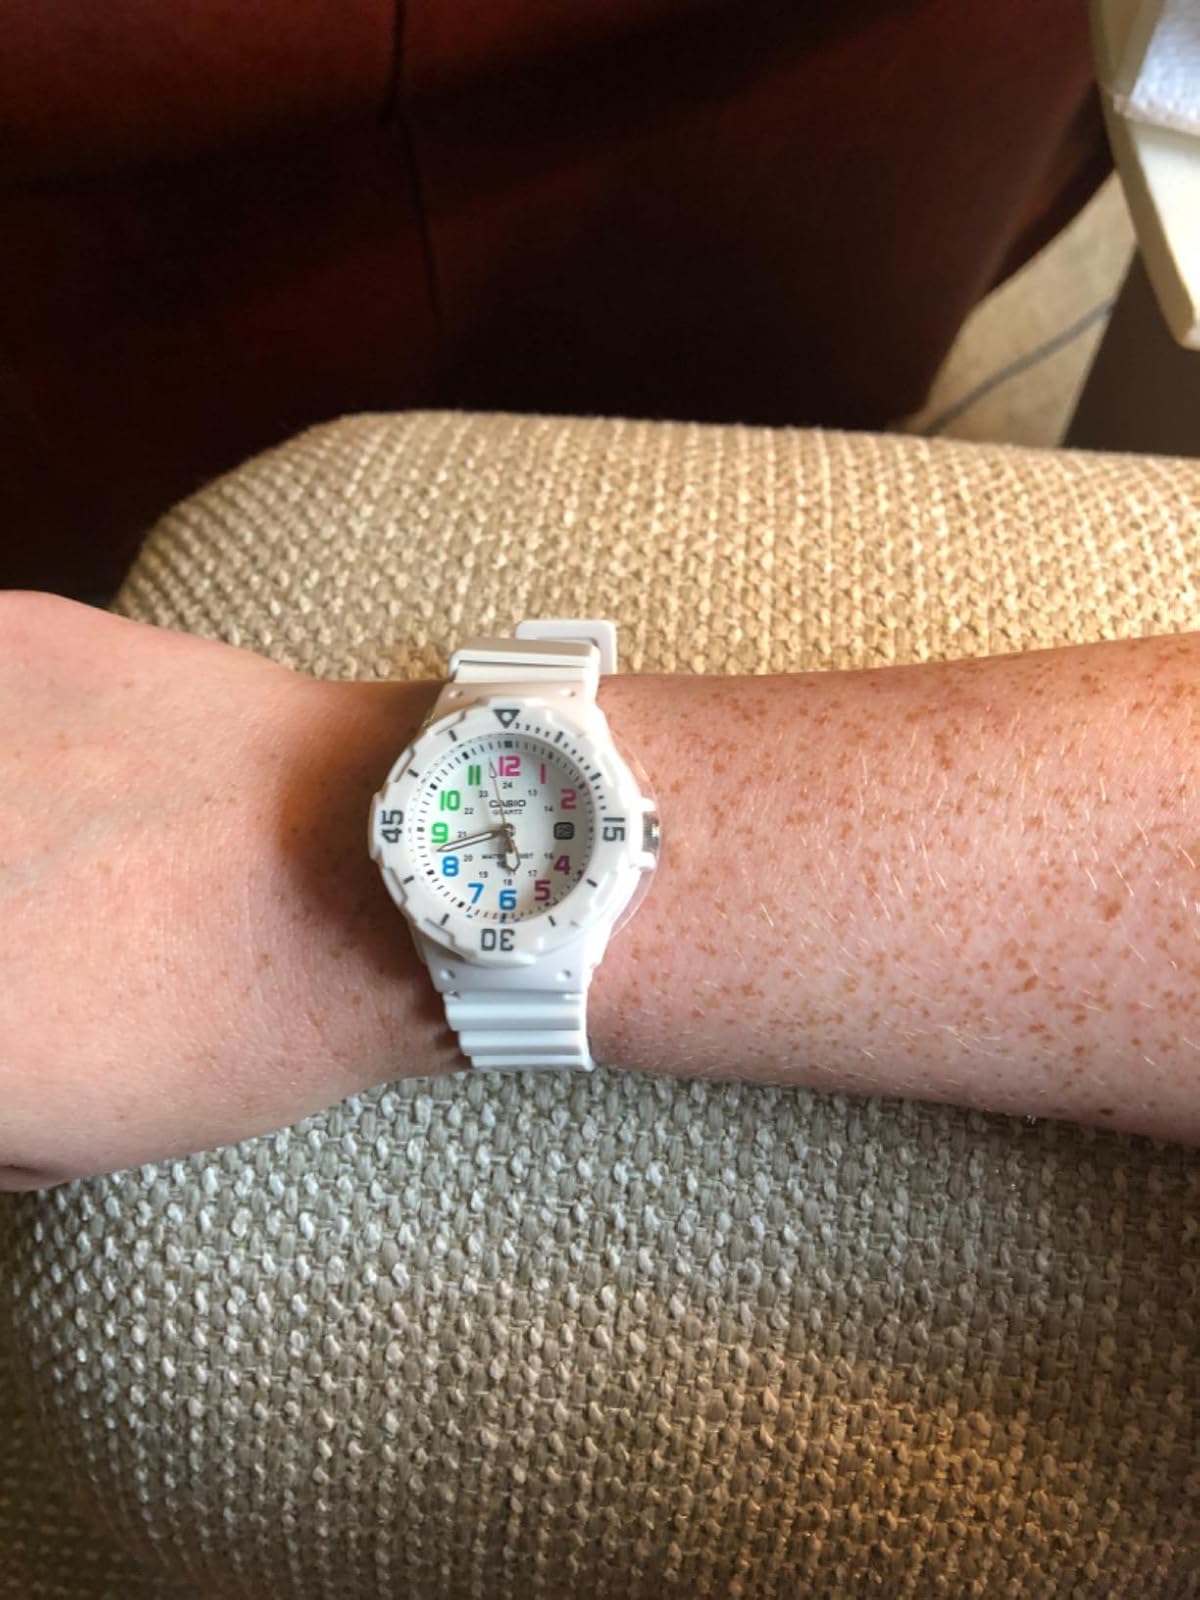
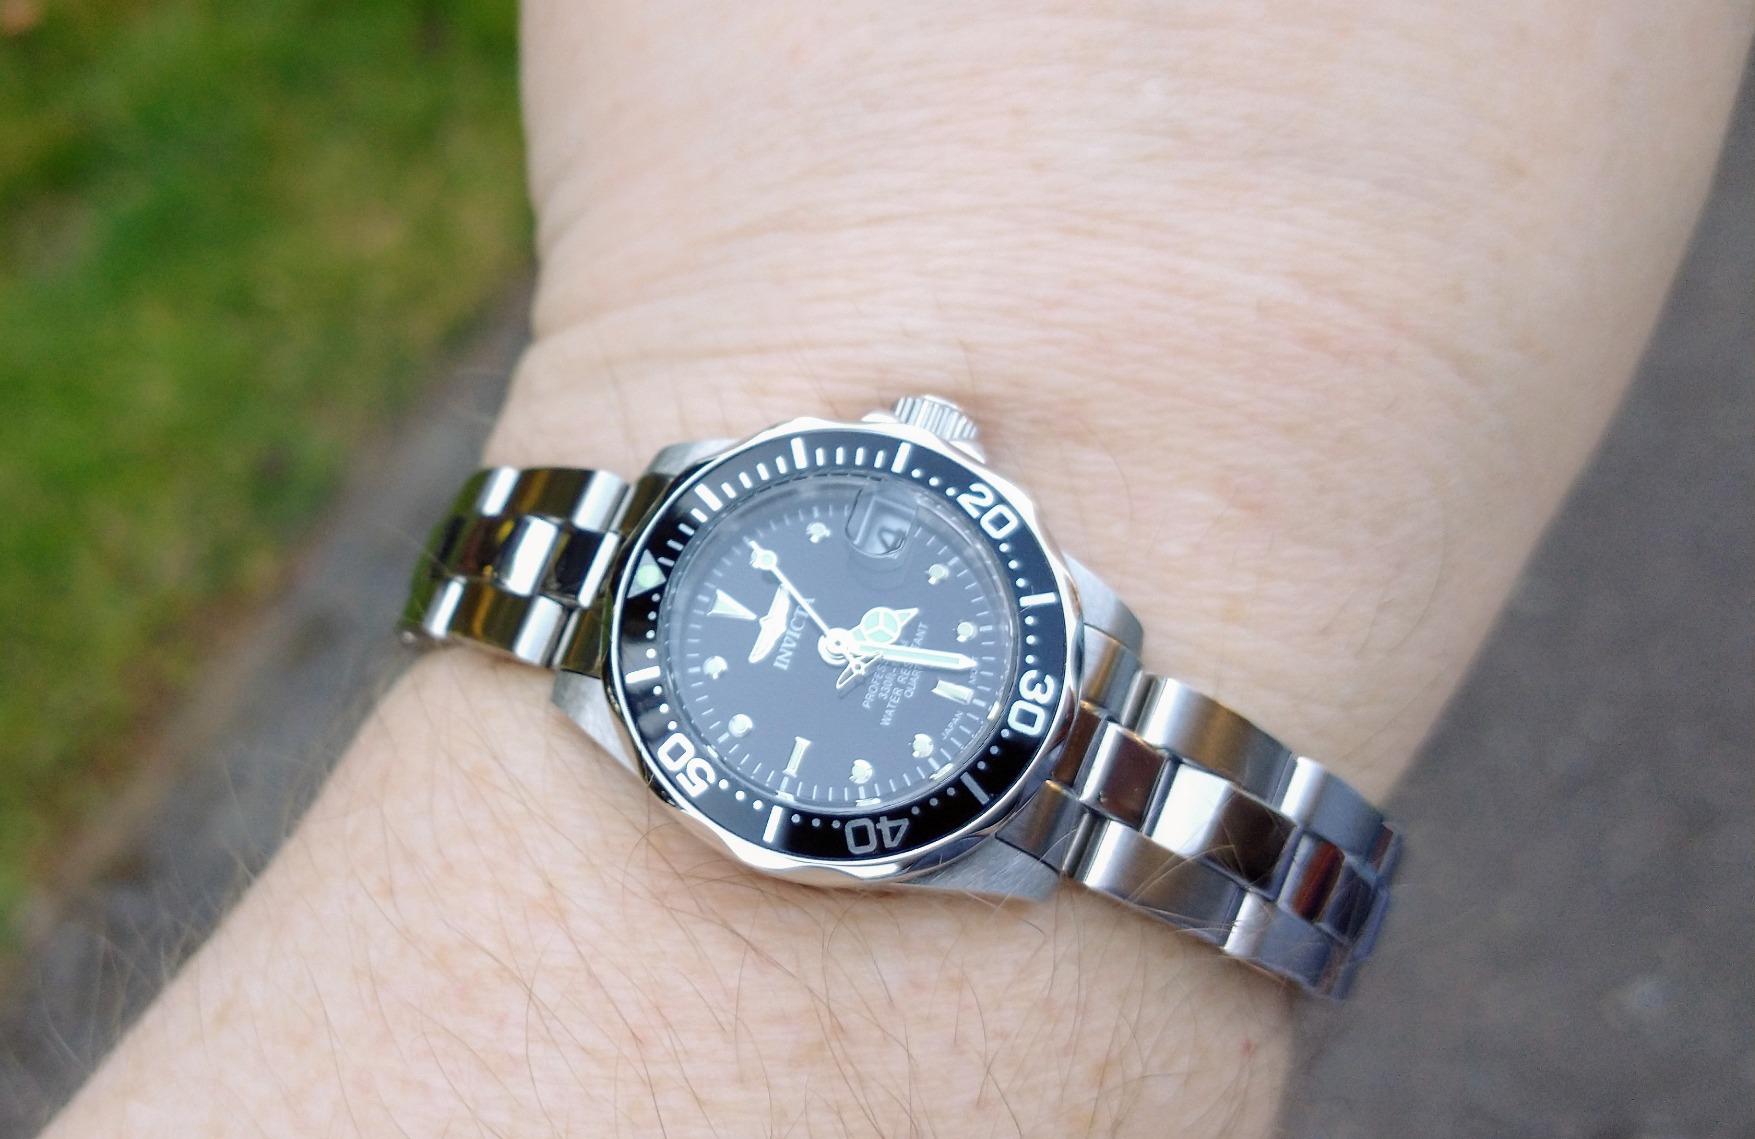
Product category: accessories_watch
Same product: no